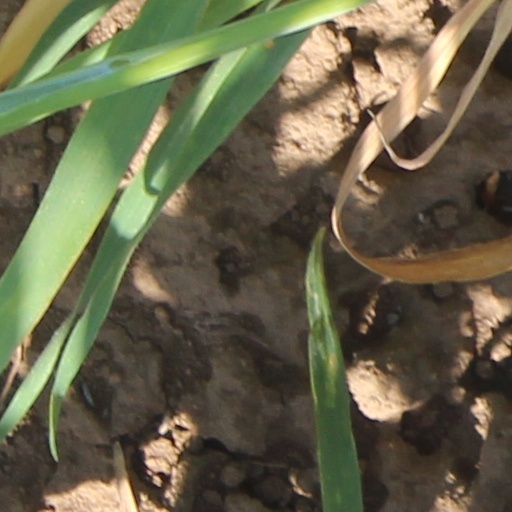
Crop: wheat